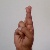
The image shows a hand gesture representing the letter 'R' in Indian Sign Language.